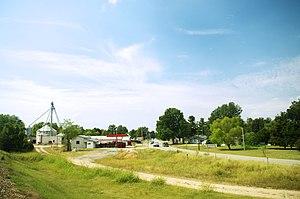
Saint Francis est une municipalité du comté de Clay, dans l’État de l’Arkansas aux États-Unis.